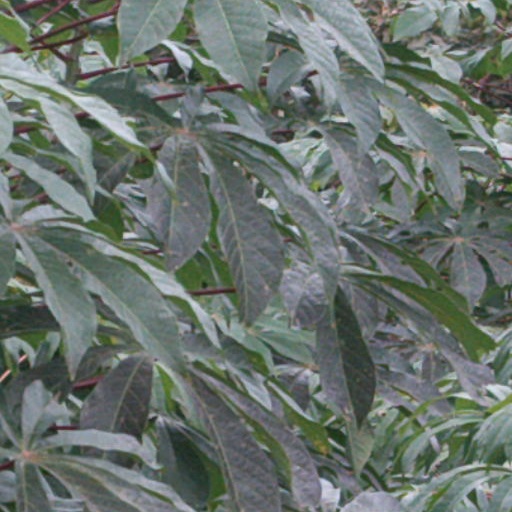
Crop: cassava